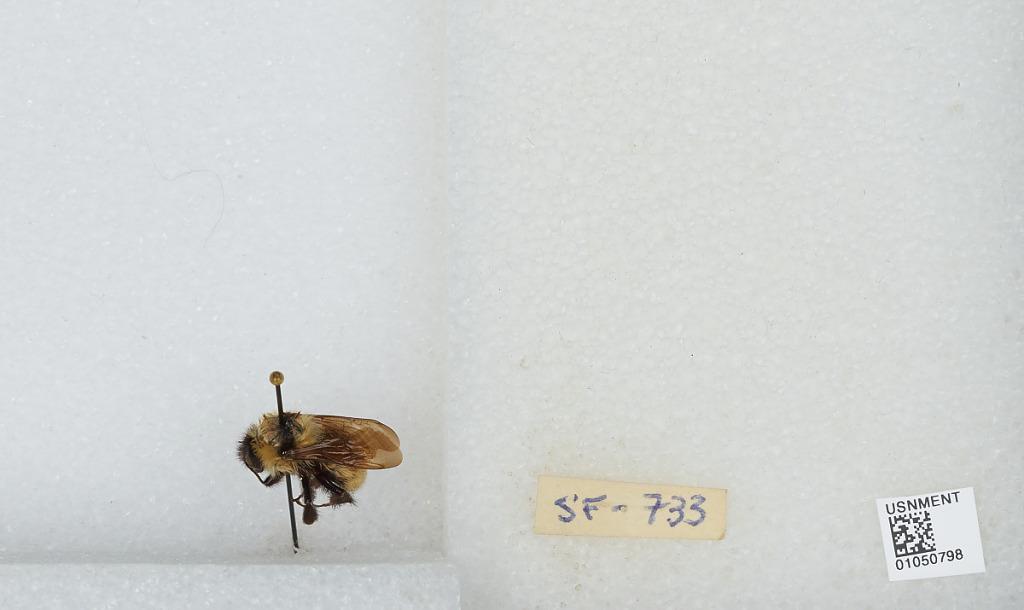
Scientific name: Bombus sp.